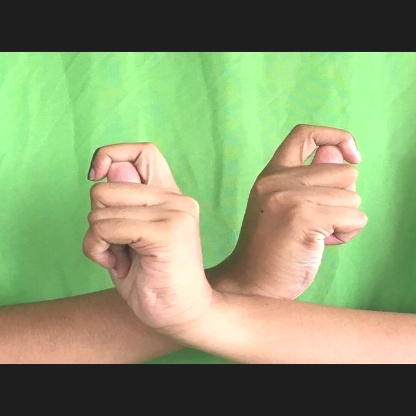
Mudra: Berunda